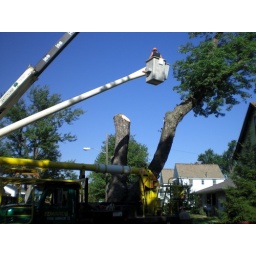
This tree had a limb that was hanging over the house two doors down from me.